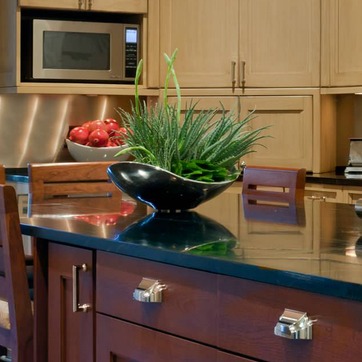
Material: ceramic